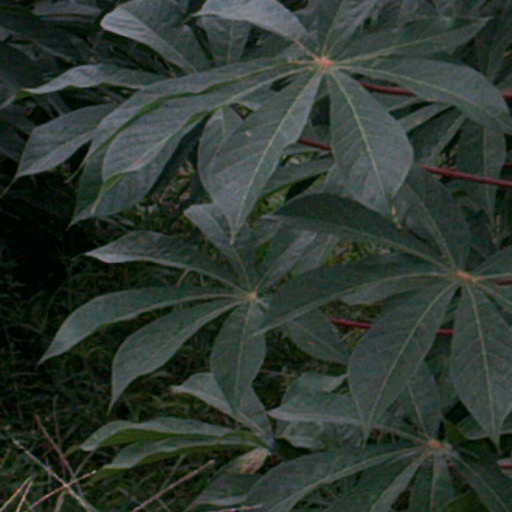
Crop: cassava